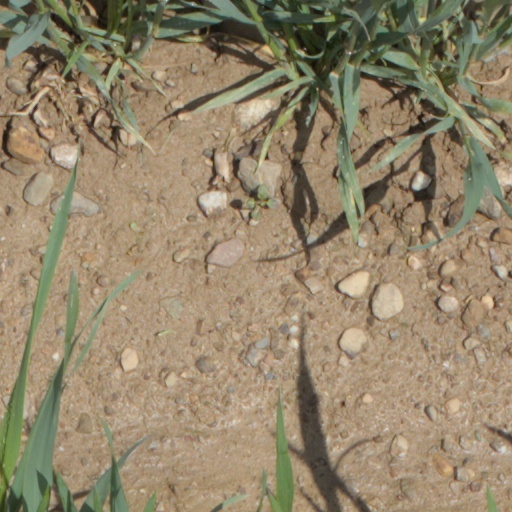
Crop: wheat